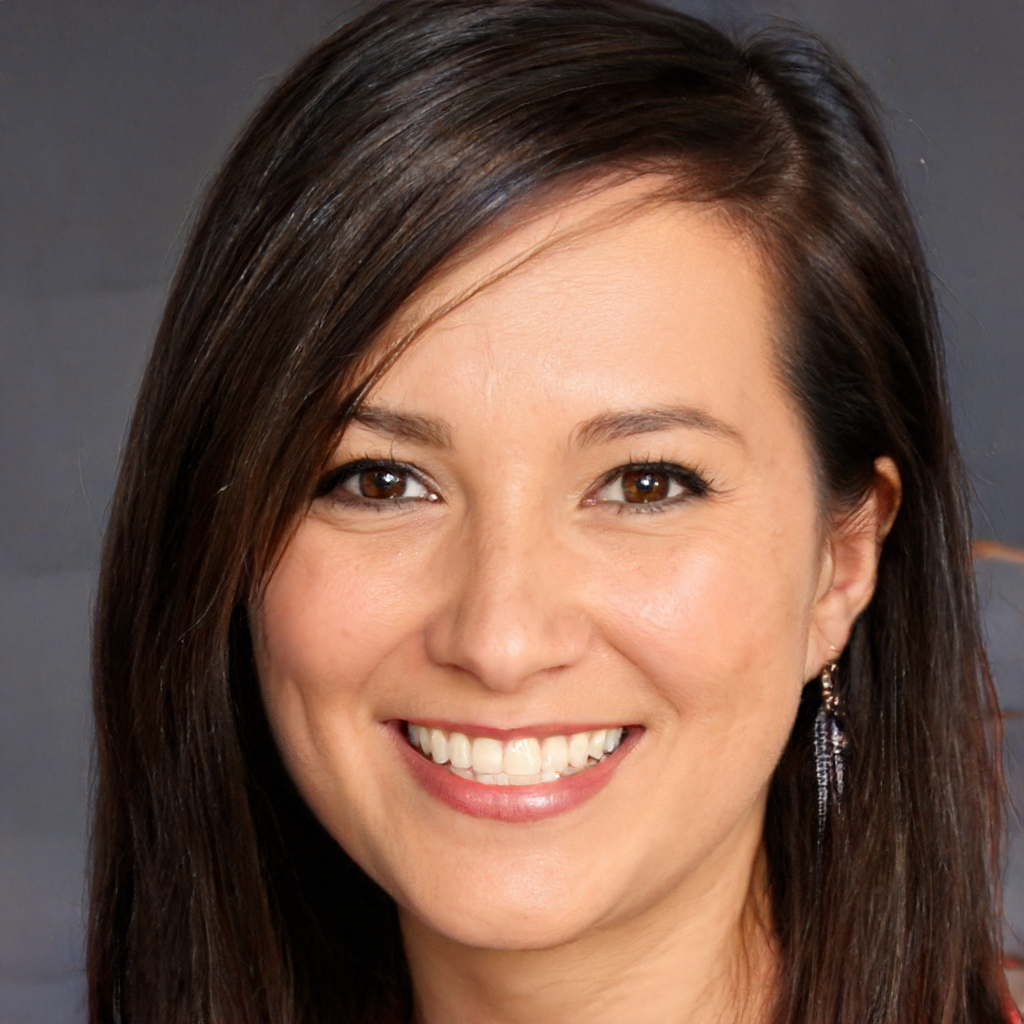
Label: Colored